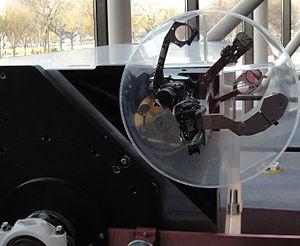
Le télescope spatial Hubble est un télescope spatial développé par la NASA avec une participation de l'Agence spatiale européenne, opérationnel depuis 1990. Son miroir de grande taille, qui lui permet de restituer des images avec une résolution angulaire inférieure à 0,1 seconde d'arc, ainsi que sa capacité à observer à l'aide d'imageurs et de spectroscopes dans l'infrarouge proche et l'ultraviolet, lui permettent de surclasser, pour de nombreux types d'observation, les instruments au sol les plus puissants, handicapés par la présence de l'atmosphère terrestre. Les données collectées par Hubble ont contribué à des découvertes de grande portée dans le domaine de l'astrophysique, telles, que la mesure du taux d'expansion de l'Univers, la confirmation de la présence de trous noirs supermassifs au centre des galaxies, ou l'existence de la matière noire et de l'énergie noire.